Describe the emotion expressed in this image:  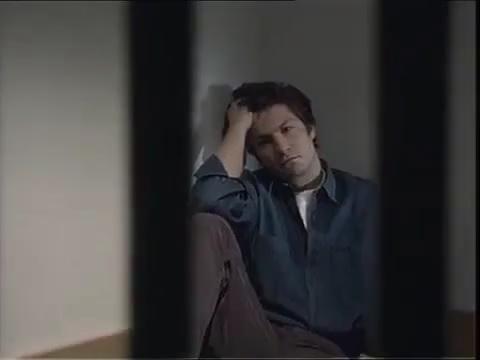
This person displays Suffering, valence and arousal with low intensity.